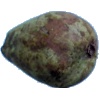
Label: pear_stone